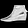
Label: Ankle boot